Angama Mara

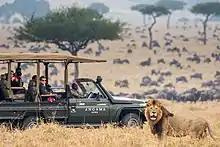
Male lion with the Great Migration in the background

Angama Mara has a private entrance to the Mara Triangle where all game drives take place. The Mara Triangle has abundant year-round wildlife, including the Big Five. It is also where the Great Migration enters and exits the Maasai Mara National Reserve and crosses the Mara River.